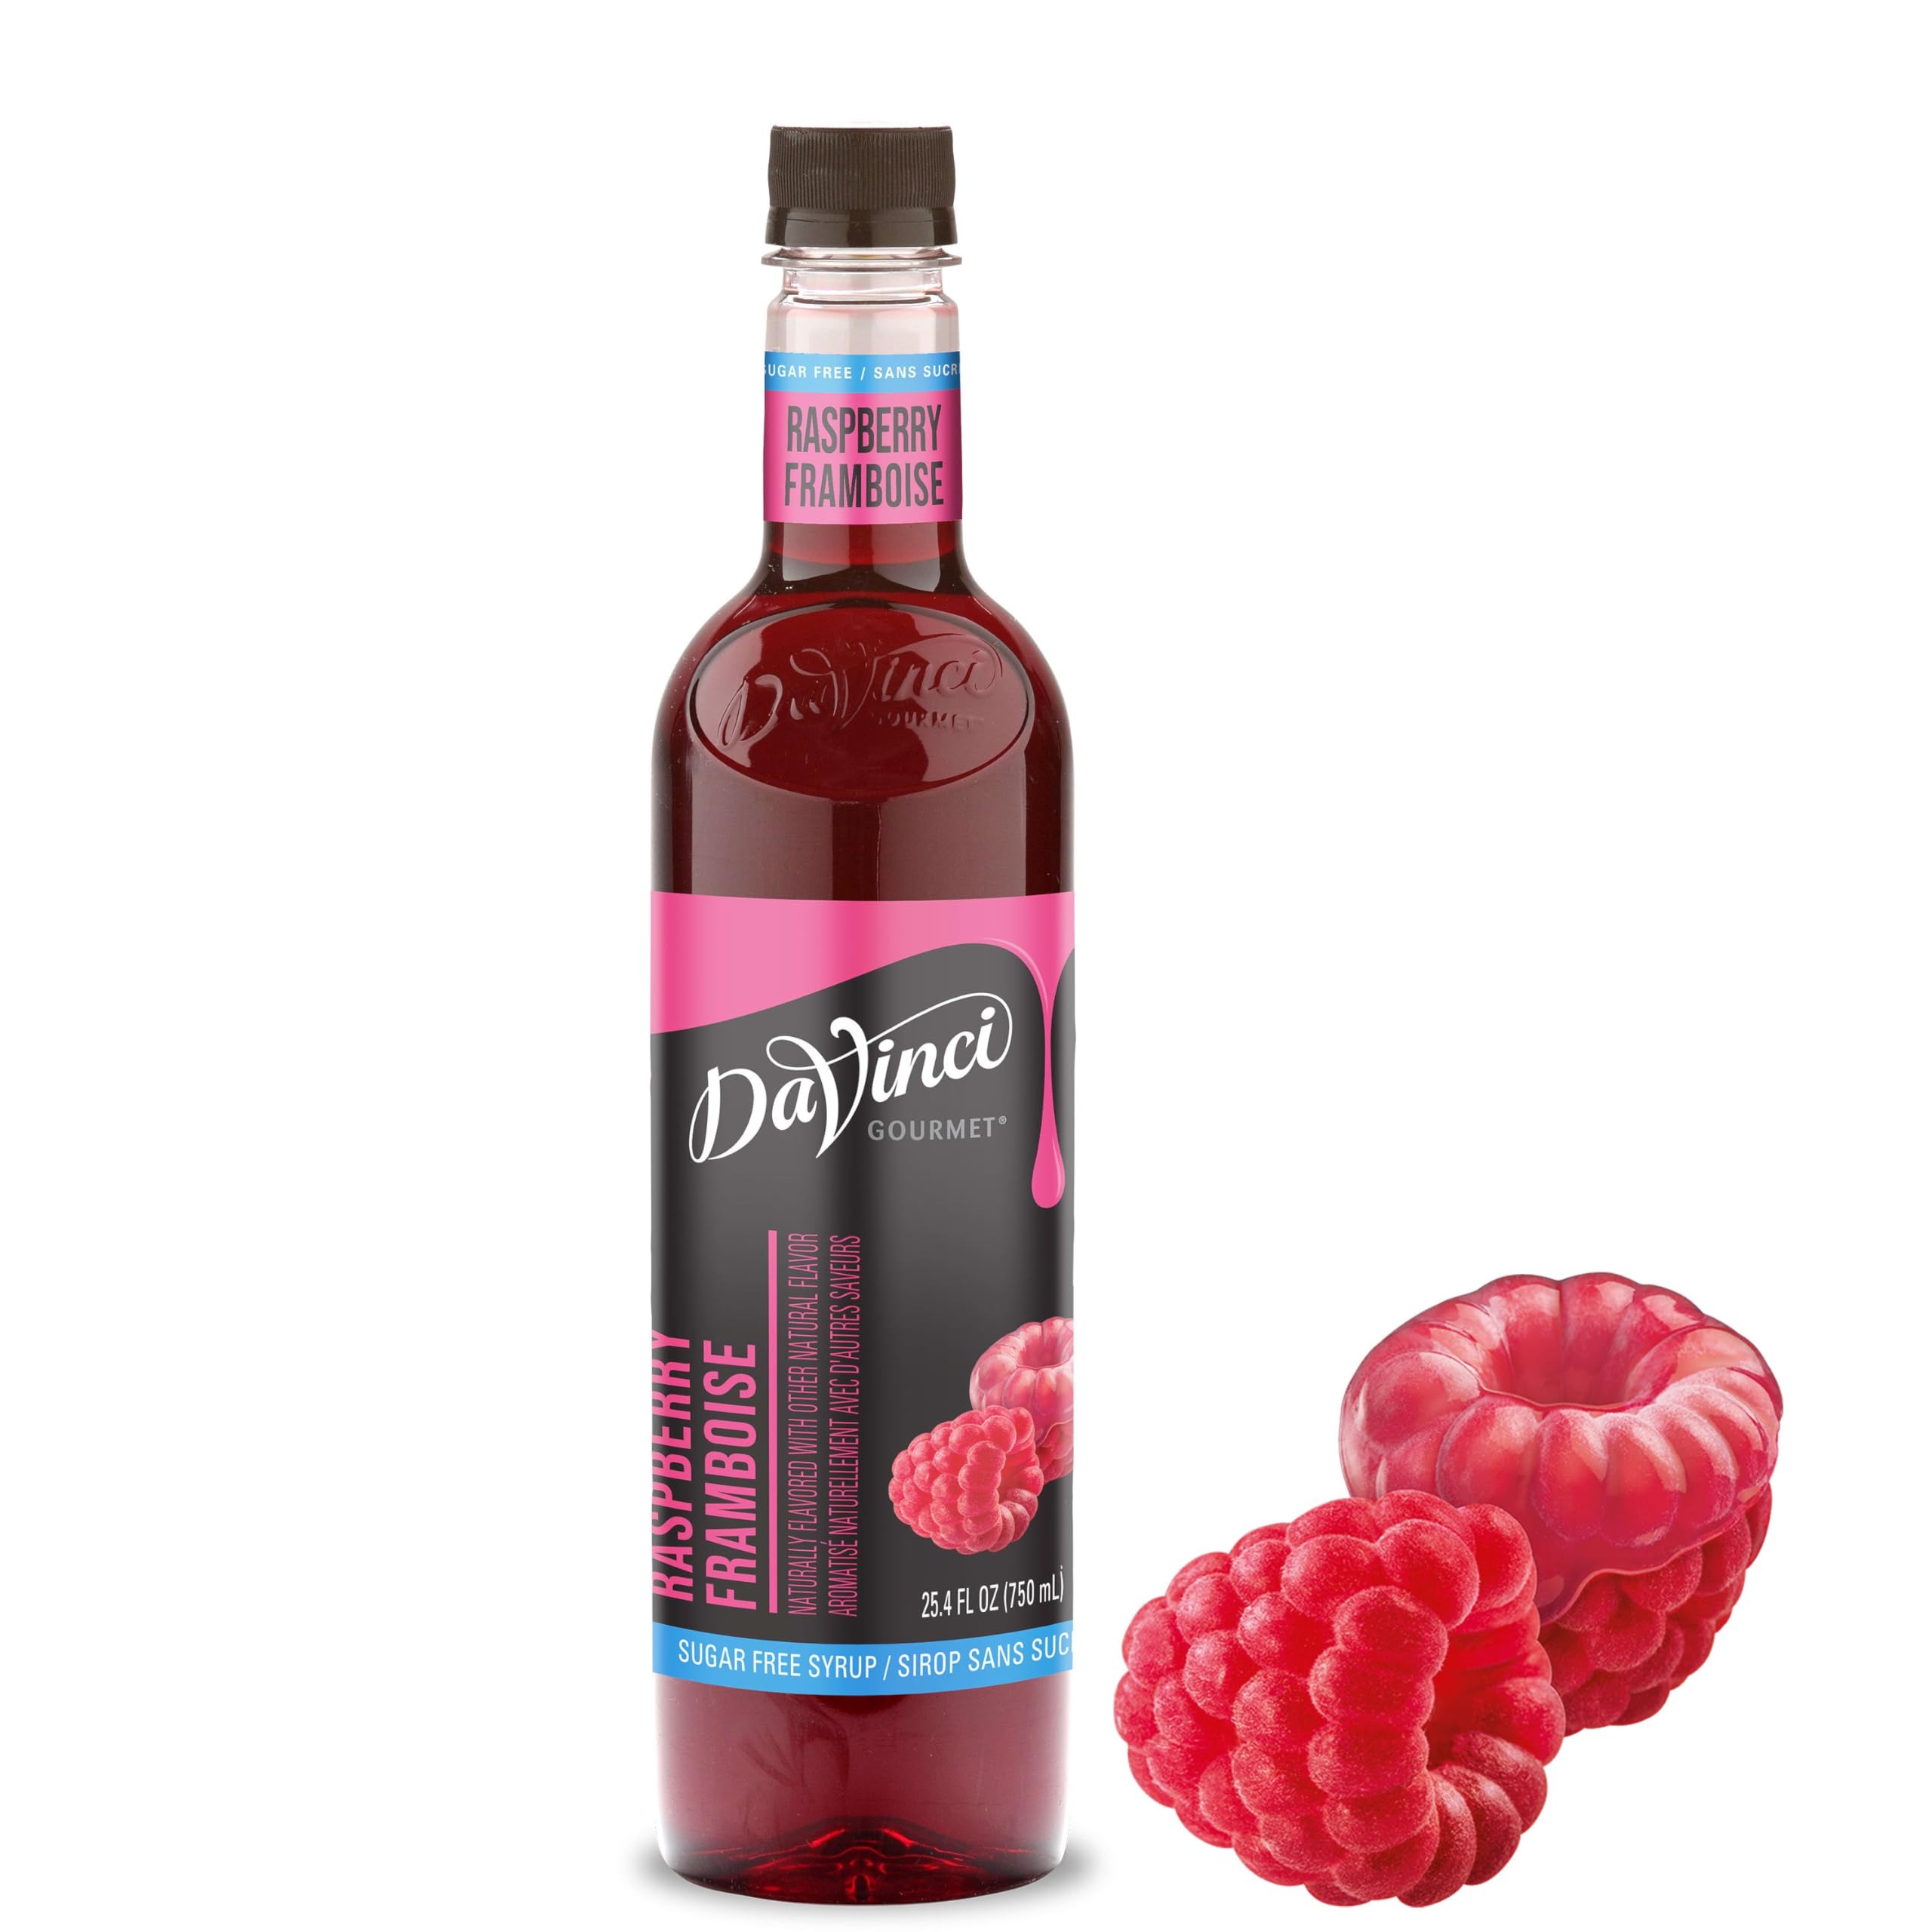
Item Name: DaVinci Gourmet Sugar-Free Raspberry Syrup, 25.4 Fluid Ounces (Pack of 1)
Bullet Point 1: The Sweet Fruity Flavor Of Fresh Raspberries: DaVinci Sugar Free Syrup in Raspberry is sweetened without any sugar, so you can enjoy café quality coffee at home without the lines. You'll be sipping a sugar-free raspberry mocha in no time
Bullet Point 2: More Flavor, Less Calories: Add flavor to your drinks, not sugar. This sugar-free sweetener syrup will bring all the yummy flavor you desire to your coffee, tea, lemonade, cocktails and other drinks, without sugar that may interfere with your health goals.
Bullet Point 3: DaVinci Gourmet Sugar-Free syrups are made to sweeten mochas, add a flavorful twist to keto-friendly lattes or add bold flavor to sparkling drinks, cocktails or mocktails; Simply add to your favorite beverages for an exceptional at home drink experience
Bullet Point 4: From coffeehouse classics to back bar essentials, wellness-oriented to trend-forward, DaVinci Gourmet syrups are crafted to create a premium experience for today's beverage creators through innovative flavors and quality ingredients
Bullet Point 5: DaVinci Gourmet was born out of Seattle’s coffee culture in 1989 and is driven by a passion for crafting exceptional flavors that stir emotion and invigorate guests; We were born to raise flavor
Value: 25.4
Unit: Fl Oz

Price: 12.32